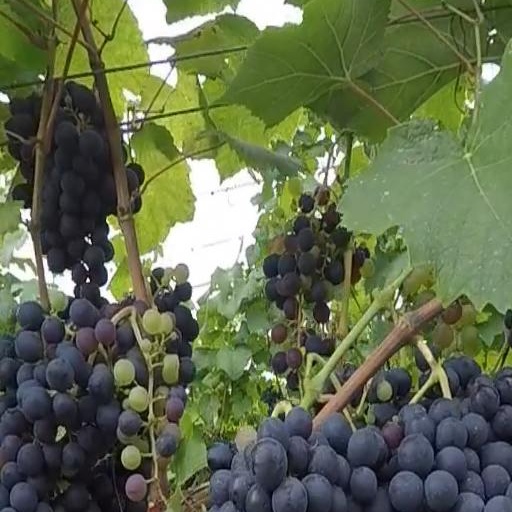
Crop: grape